Ali Nassirian

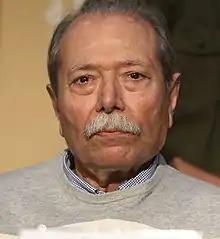
Nassirian at the 2020 Fajr Film Festival

Ali Nassirian (born February 4, 1935) is an Iranian actor. He has received various accolades, including two Crystal Simorghs, a Hafez Award, an Iran's Film Critics and Writers Association Award and a Sepas Award. Nasirian, Mohammad Ali Keshavarz, Ezatollah Entezami, Jamshid Mashayekhi and Davoud Rashidi are known as "the five most important actors in the history of Iranian cinema" because of their influence.